Investigation of UFO reports by the United States government

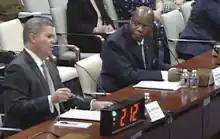
Scott Bray, deputy director of naval intelligence, and Ronald Moultrie, the Defense Department's under secretary for intelligence, testify before the House Permanent Select Committee on Intelligence during the May 17, 2022 hearing on UAPs

On May 17, 2022, members of the House Intelligence Subcommittee held congressional hearings with Scott Bray, deputy director of naval intelligence, and Ronald Moultrie, the Defense Department's under secretary for intelligence, to discuss military reports of unexplained aerial phenomena (UAPs). These Pentagon officials reported a database of 400 UAP incidents which was a substantial increase from 143 incidents in the UAP Report released a year earlier. This was the first public congressional hearing into UFO sightings in the U.S. in over 50 years.